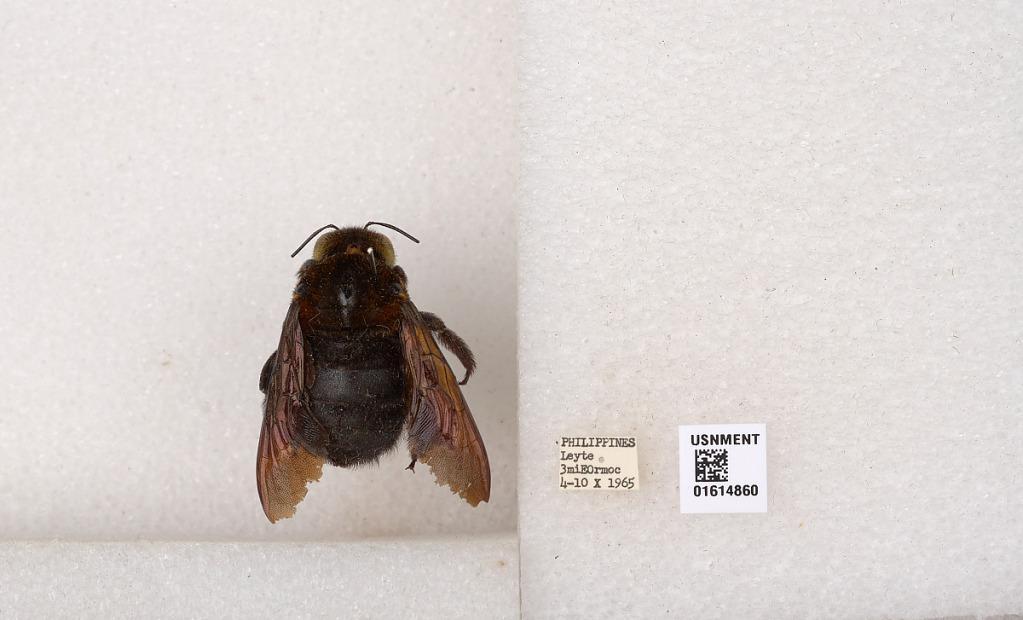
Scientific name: Xylocopa (Ctenoxylocopa) sp.
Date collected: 1965-10-4
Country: Philippines
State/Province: Eastern Visayas
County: Leyte
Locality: Leyte, 3 mi. E Ormoc